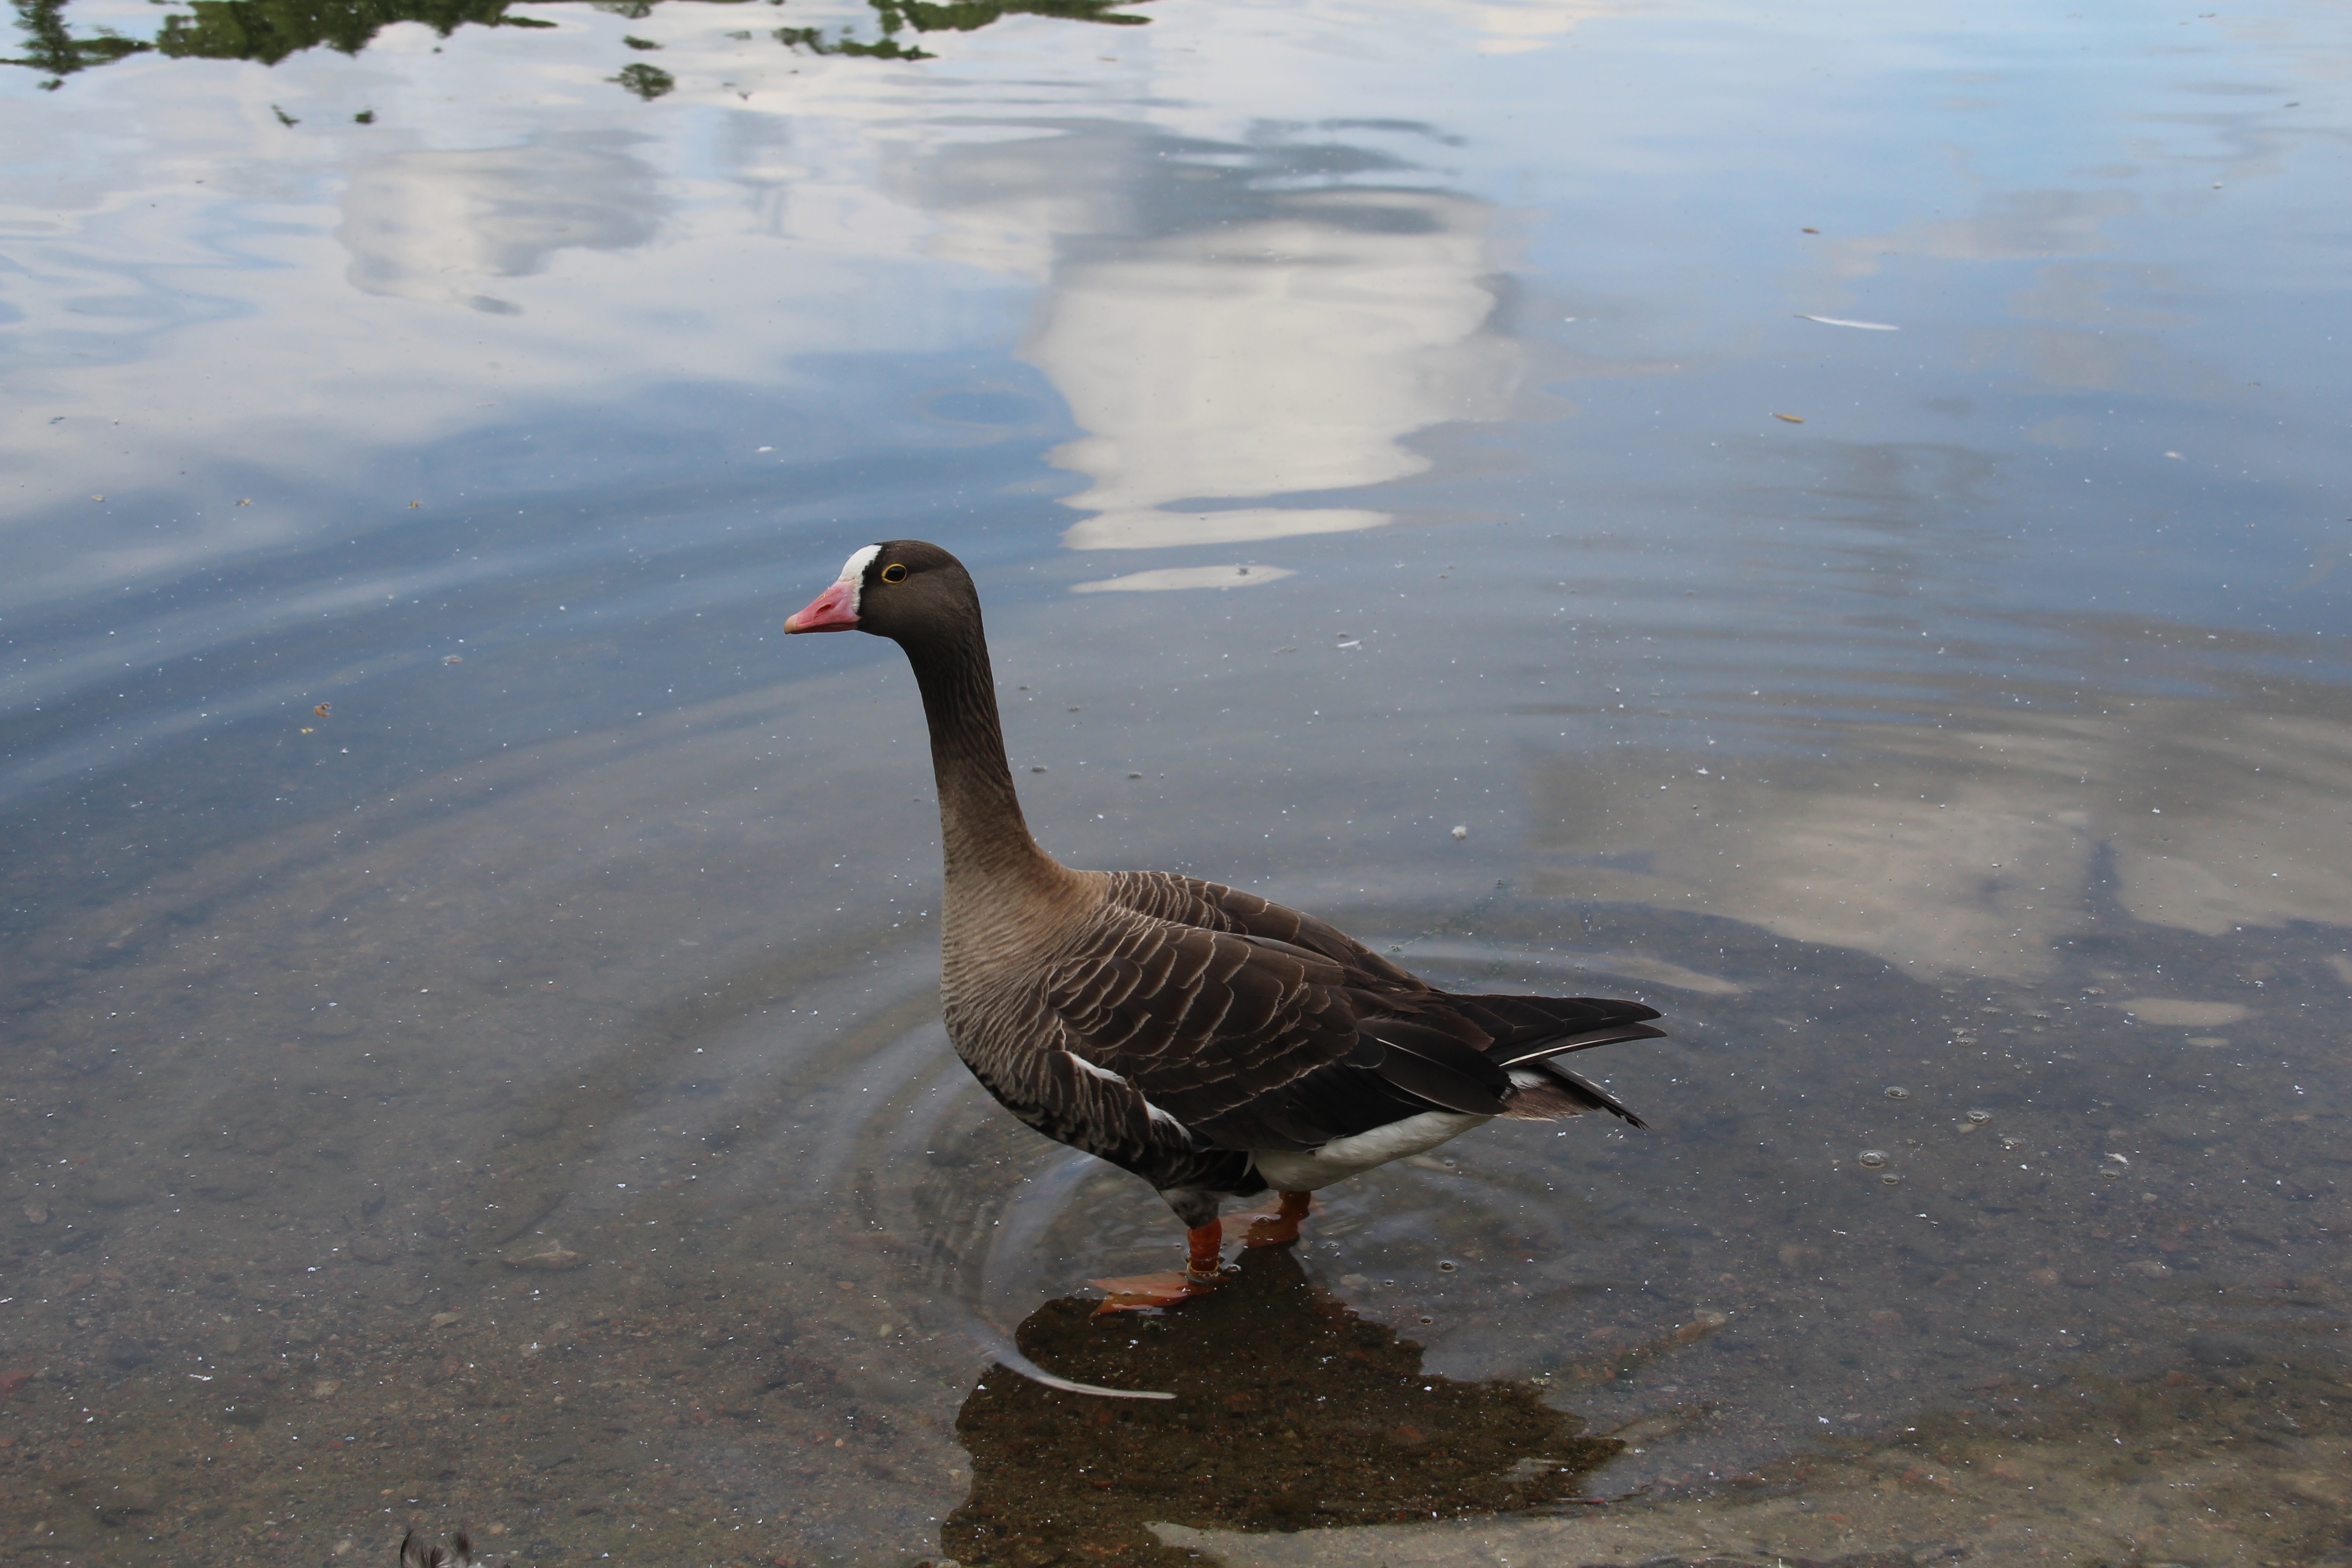
water, nature, bird, animal, wildlife, reflection, fowl, fauna, duck, goose, vertebrate, waterfowl, water bird, anser erythropus, ducks geese and swans